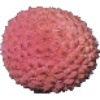
Label: Lychee 1